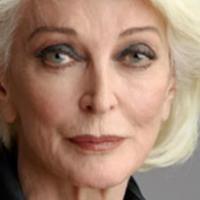
Age group: age 66-80